February 2023 North American storm complex

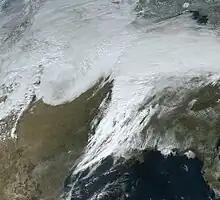
The extratropical cyclone responsible for the initial winter storm on February 22, 2023

A large and dynamic storm system bought widespread impacts across much of the United States at the end of February 2023. In the Western United States, heavy snow, hail, and gusty winds affected many areas. This led to the partial closure of several major highways, including I-205 in the Portland, Oregon metropolitan area, as well as numerous fatal accidents on other highways. Hundreds of flights were cancelled, thousands of people lost power, and multiple sporting events were postponed. In the Great Plains and Mississippi Valley, significant impacts from severe weather occurred. A severe squall line produced destructive straight-line winds in the St. Louis metropolitan area on February 23. The most impactful day in terms of severe weather was on February 26, when a powerful line of severe thunderstorms containing damaging straight-line winds and numerous embedded tornadoes impacted the Texas Panhandle, southern Kansas, and most of the state of Oklahoma. Dozens of instances of large hail, damaging wind gusts, and multiple tornadoes were confirmed with this event, including an EF2 tornado that killed a person in Cheyenne, Oklahoma. A wind gust from straight-line winds was reported in Memphis, Texas, which was the highest wind gust since the August 2020 Midwest derecho. Five of these tornadoes formed in the Oklahoma City metro area, including a high-end EF2 tornado that caused severe damage in the southeastern part of the city of Norman. The event set the record for the most tornadoes ever recorded in Oklahoma in the month of February since modern records began in 1950. More tornadoes touched down in Illinois the next day, including some in the Chicago metropolitan area. In addition to the severe weather impacts, parts of the Midwestern United States also received periods of heavy snowfall and gusty winds along with ice, causing dozens of accidents, knocking out power, and canceling hundreds of flights. The Northeastern United States was also affected by heavy snowfall.